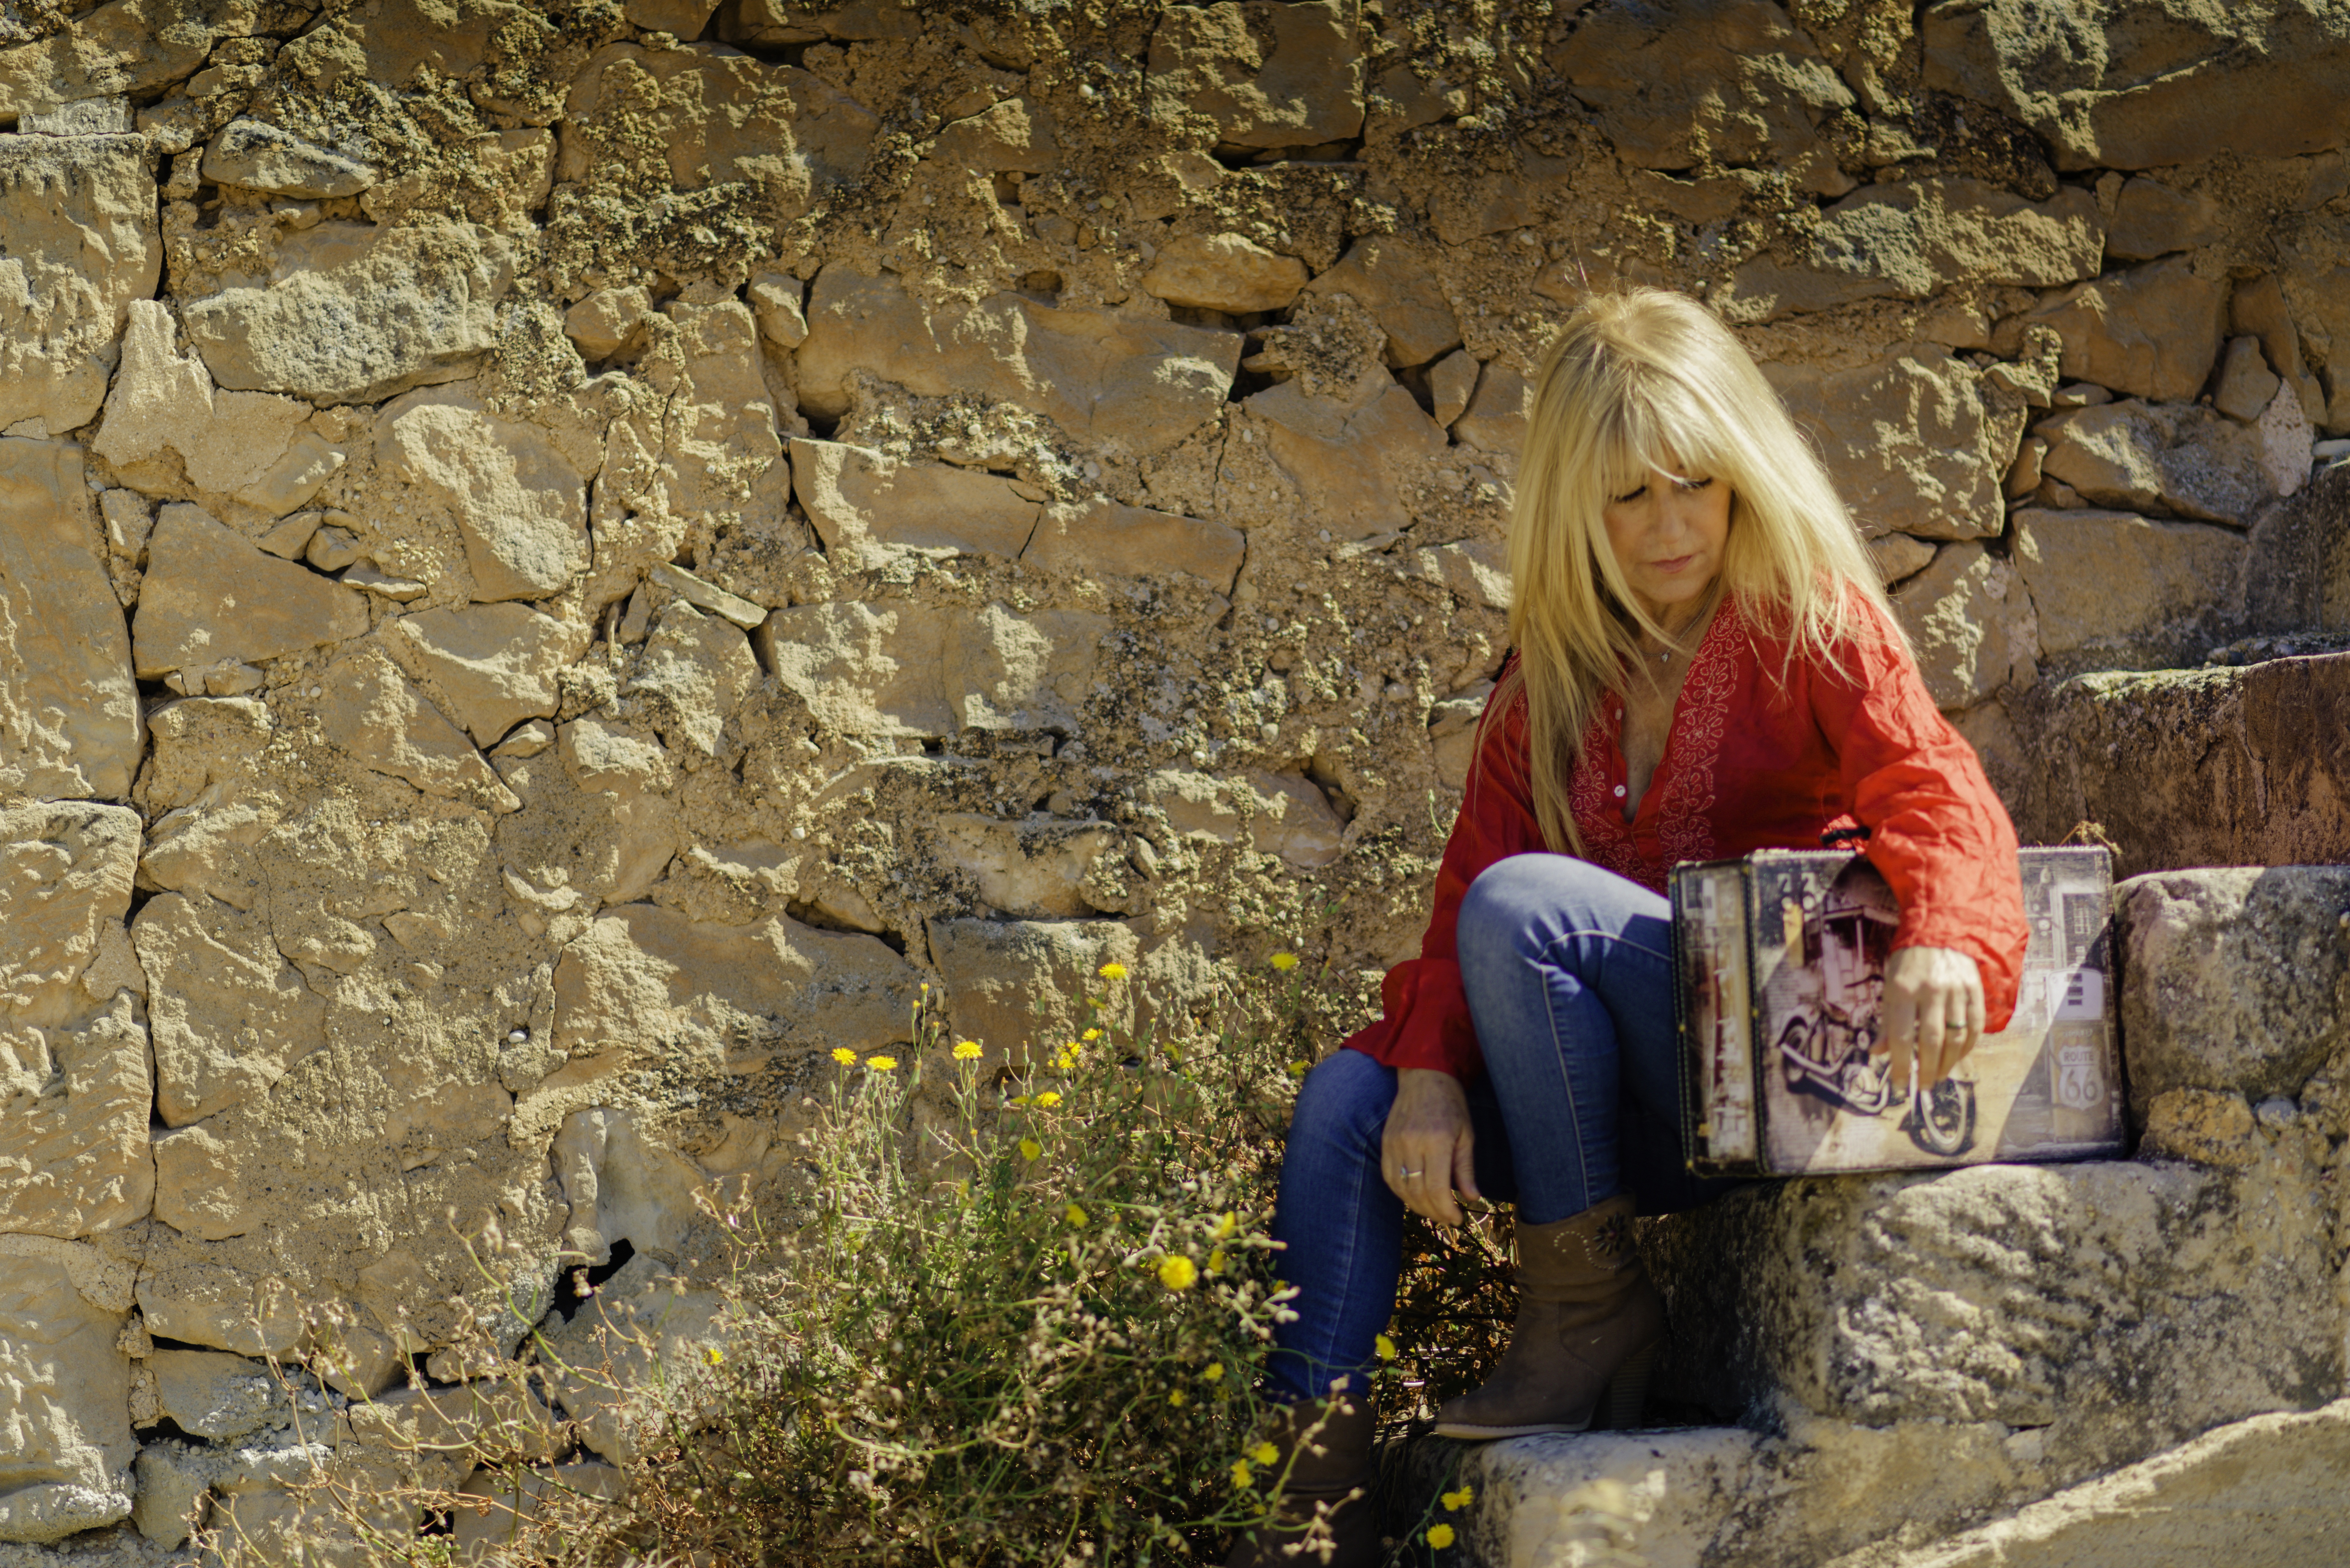
landscape, nature, rock, person, adventure, young, distance, solo, calm, rock climbing, thoughtful, geology, suitcase, soledad, sport climbing